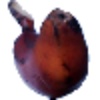
Label: red_banana